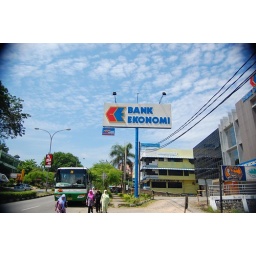
our second stop, a polo shop. this is the billboard near the shop. clear blue sky